Manrique Alonso Lallave

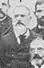
A cropped photo of Lallave, taken in Madrid, 1886 by his Church

Because of his Protestantism, In 1872, he was removed from his position as priest and sent back to Spain where he renounced Catholicism and joined a Protestant church called the Spanish Christian Church and began his ministry in the evangelical churches of Granada and Madrid in different periods, being a pastor established in Seville from 1874 to 1888.